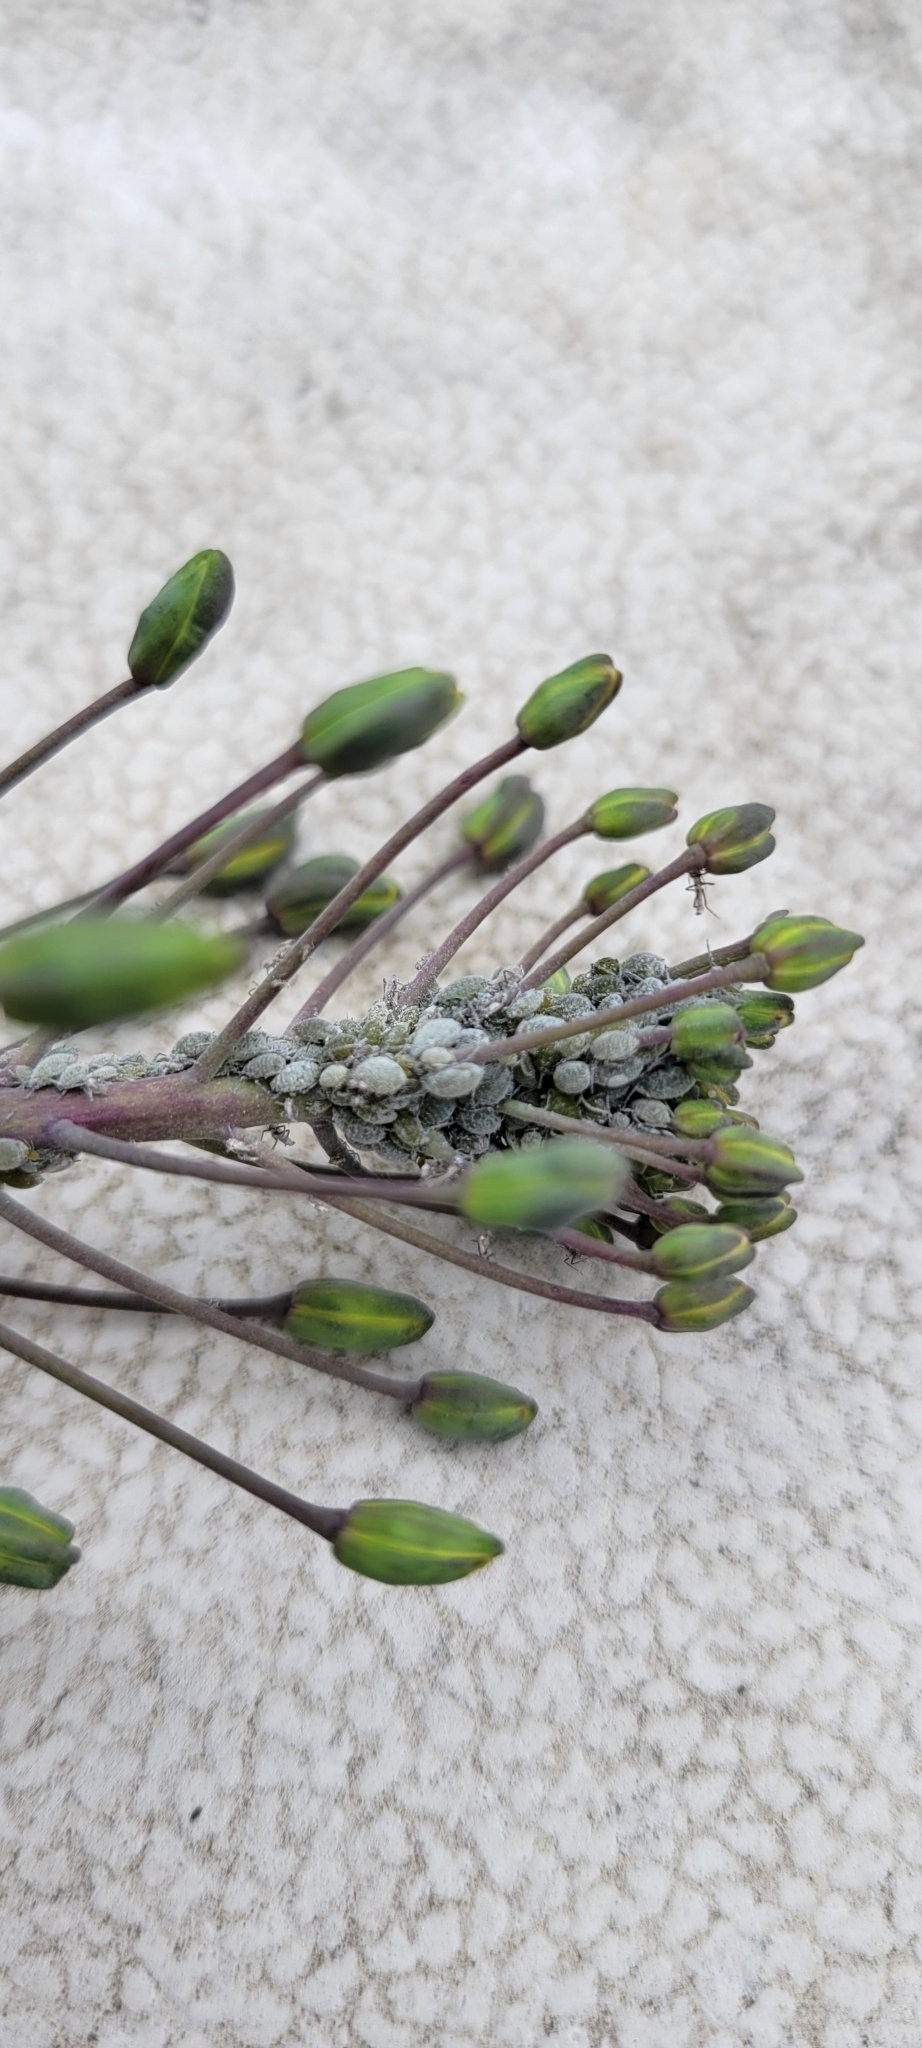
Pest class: cabbage_aphid